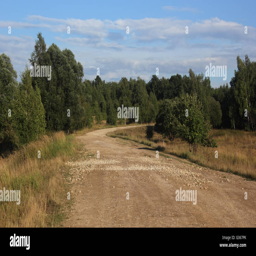
country road at the forest turning right photo